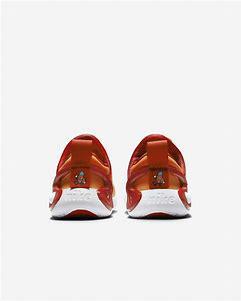
Brand: Nike
Model: Dynamo Go